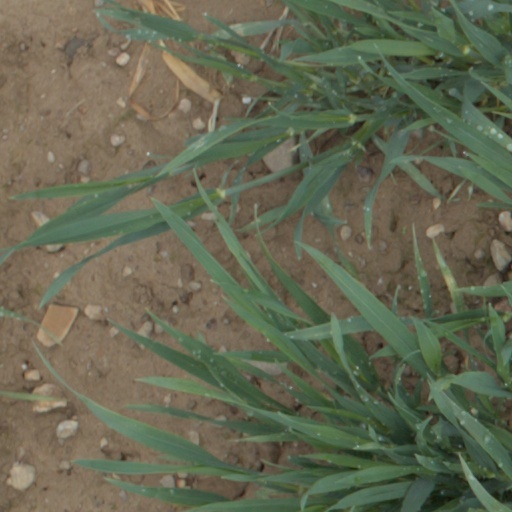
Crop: wheat